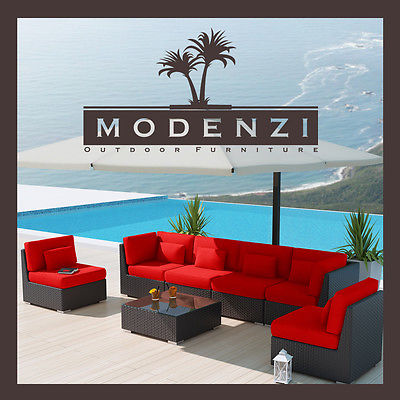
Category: sofa